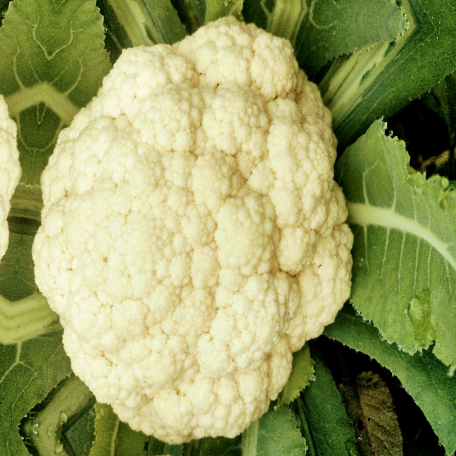
Label: Disease Free